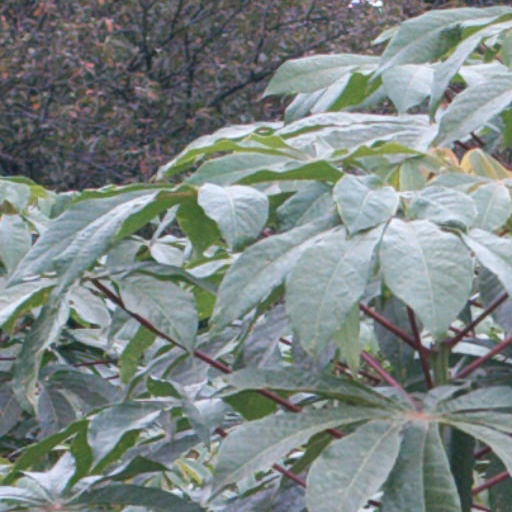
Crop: cassava